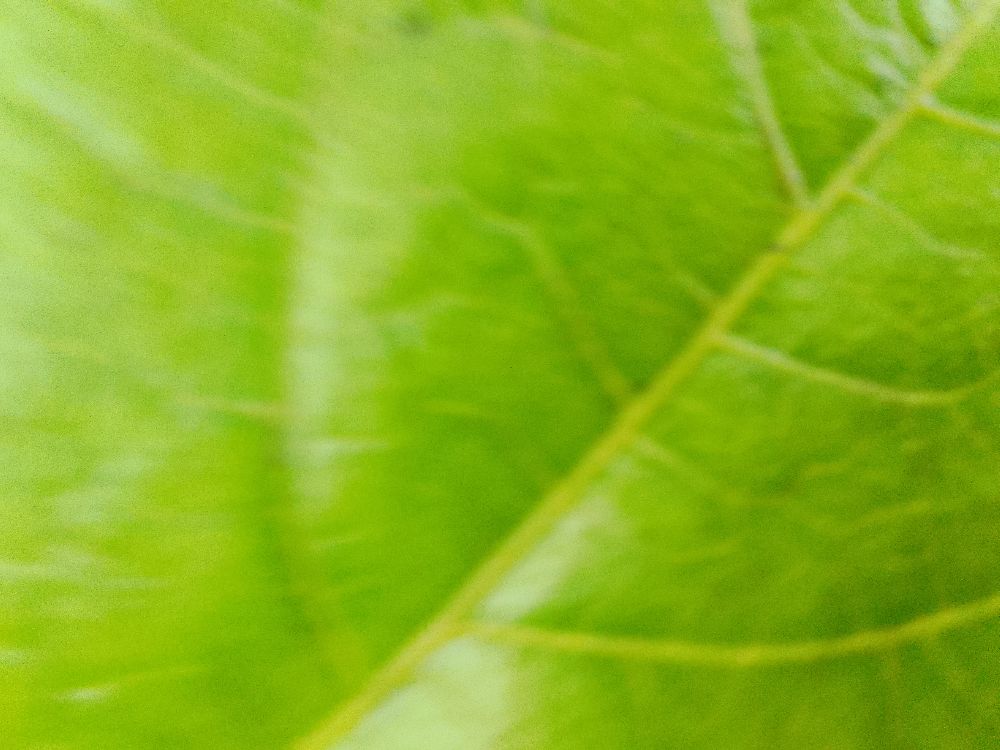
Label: healthy